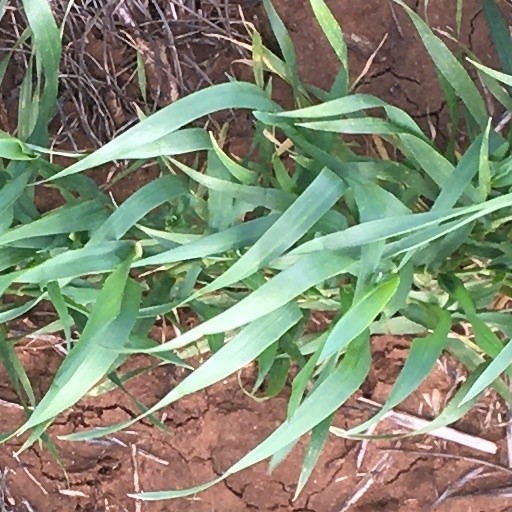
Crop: wheat